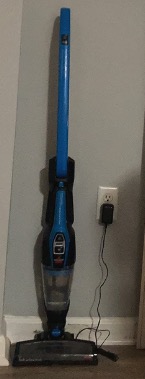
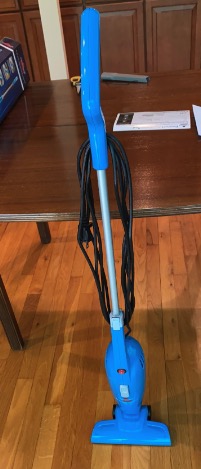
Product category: items_vacuum
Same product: no